Karl Darlow

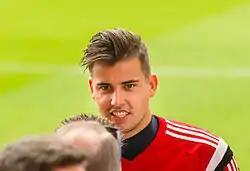
Darlow with Nottingham Forest in 2014

Darlow entered the 2016–17 season in competition with summer signing Matz Sels to start the Championship season in goal, which Darlow lost. Darlow played in Newcastle's first two League Cup matches against Cheltenham Town and Wolverhampton Wanderers, keeping clean sheets in both. On 28 September 2017, Darlow received his first Championship start of the season, replacing Sels against Norwich City in a 4–3 win. He became the club's first-choice goalkeeper under Rafael Benítez ahead of Elliot, Sels and Freddie Woodman. Darlow made 34 appearances, keeping 13 clean sheets in the 2016–17 season as Newcastle were promoted to the Premier League as winners of the Championship. Darlow would compete with Elliot during the 2017–18 season as first-choice goalkeeper in the Premier League, with Darlow making 12 appearances, however, both lost their place in the team when Martin Dúbravka was signed on loan in January 2018.